Hill tribes of Northeast India

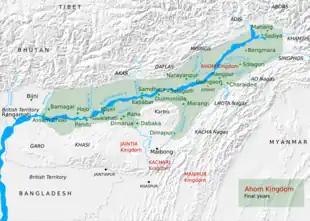
Ahom kingdom c. 1826, roughly corresponding to the northern Brahmaputra valley in modern Assam.

Many of the ethnic groups of the hills of Northeast India are related to ethnicities of Southeast Asia: Myanmar, China and Thailand.